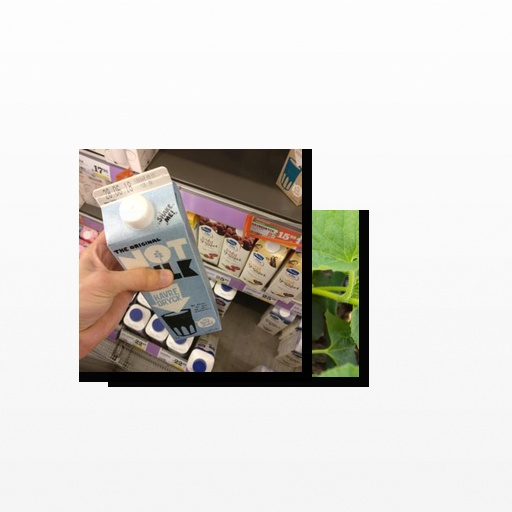
Food items: cantaloupe, oat_milk